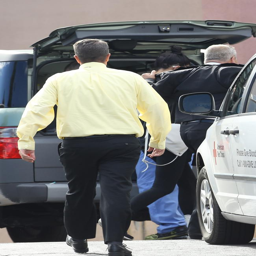
actor arrives with a team of security guards .